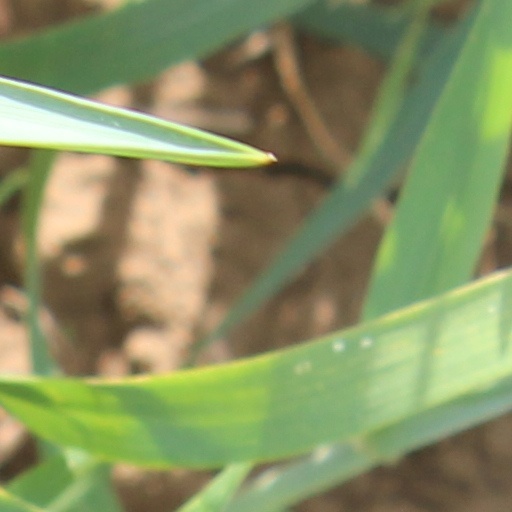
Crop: wheat